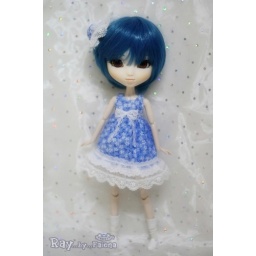
Ray in blue dress